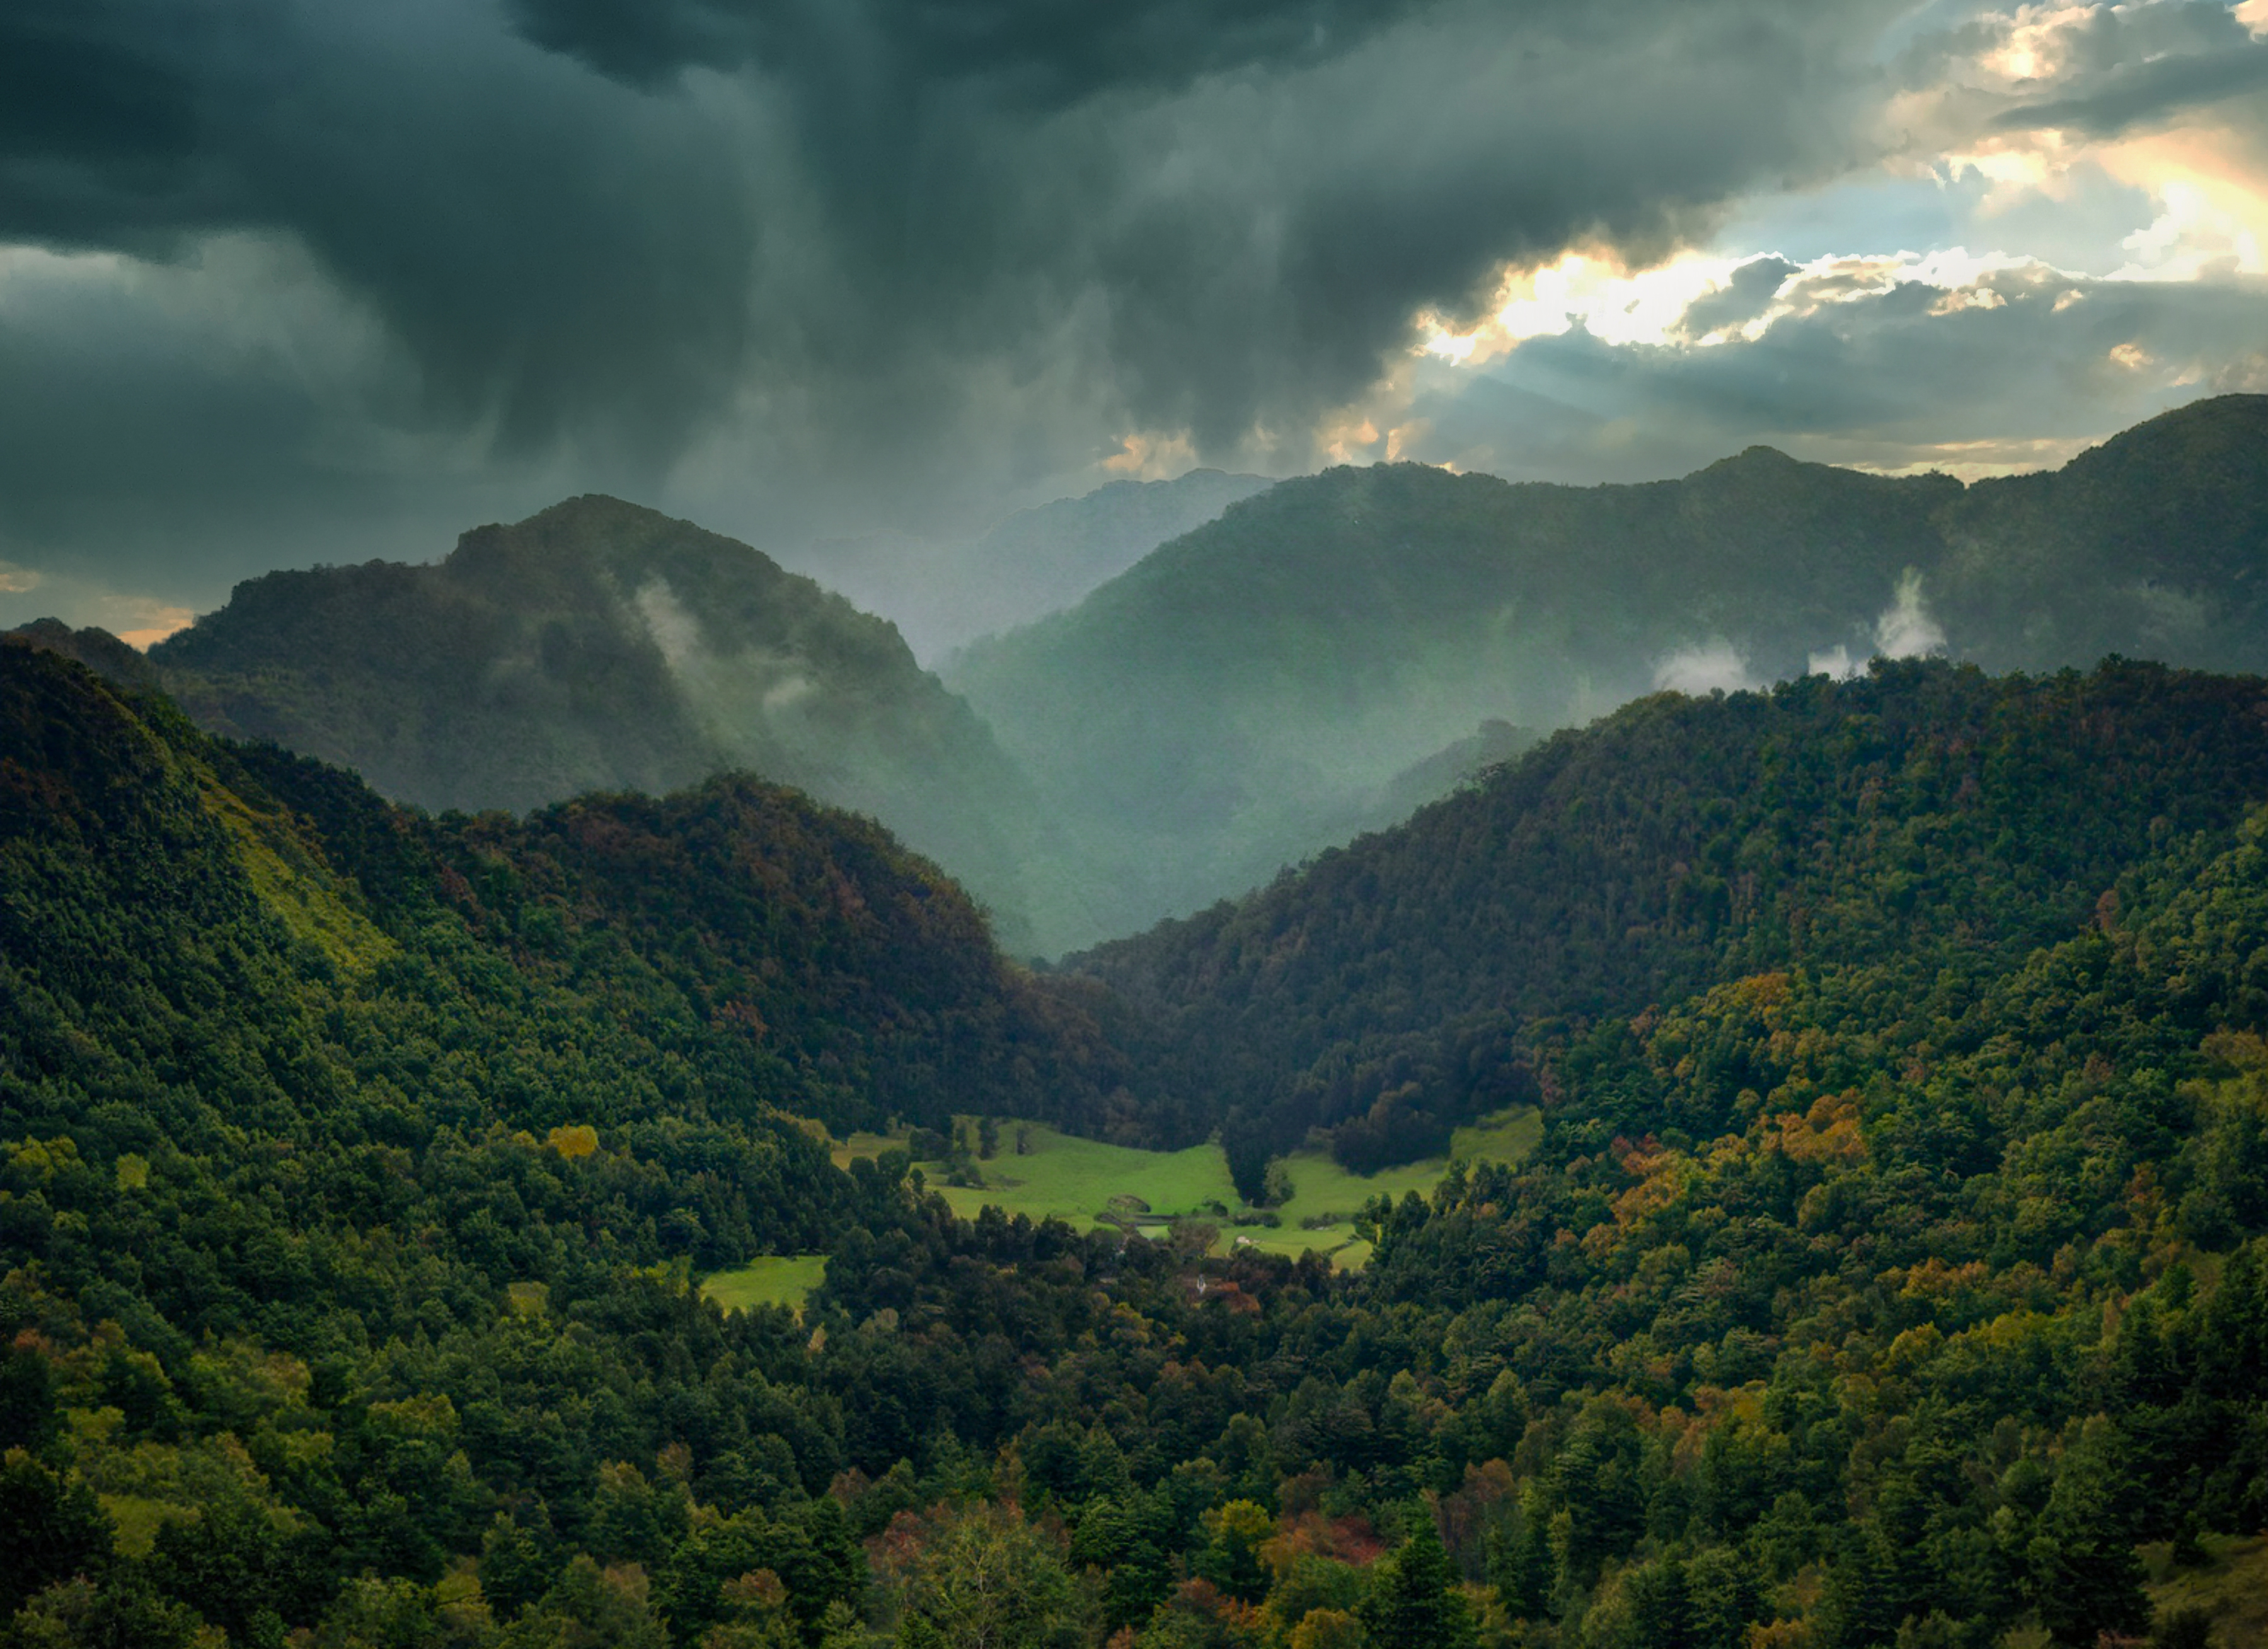
north, italy, verona, garda, alps, dolomiti, lake, toscany, lombardia, cloud, sky, mountain, atmosphere, natural landscape, natural environment, highland, sunlight, atmospheric phenomenon, tree, cumulus, terrain, grass, grassland, plant, landscape, valley, forest, meadow, mountain range, massif, jungle, hill, mist, plateau, fell, geology, meteorological phenomenon, temperate broadleaf and mixed forest, ridge, hill station, road, tropical and subtropical coniferous forests, horizon, wildlife, fog, sunrise, old growth forest, rainforest, valdivian temperate rain forest, Northern hardwood forest, chaparral, tourism, summit, pasture, plantation, tropics, evening, rock, autumn, woodland